Benjamin Herschel Babbage

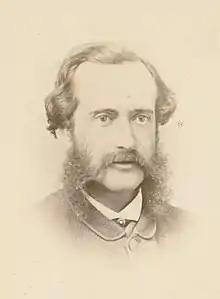

Babbage was born in London, the eldest son of Charles Babbage, the renowned Cambridge mathematician who originated the concept of a programmable computer, and Georgina Whitmore. His uncle on his mother's side was William Wolryche-Whitmore, an MP in the House of Commons who lobbied for the formation of South Australia and introduced the South Australia Foundation Act into the British Parliament.